Heinrich Böll Foundation

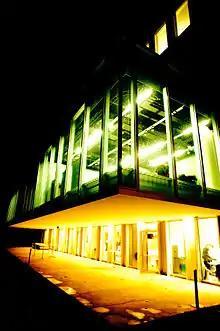
Heinrich Böll Foundation headquarters, entrance

The Heinrich Böll Foundation is part of the global Green political movement that has developed since the 1980s. It describes itself as an agency for green visions and projects, a think tank for policy reforms, and an international network. In its mission statement the foundation defines its aims as follows: